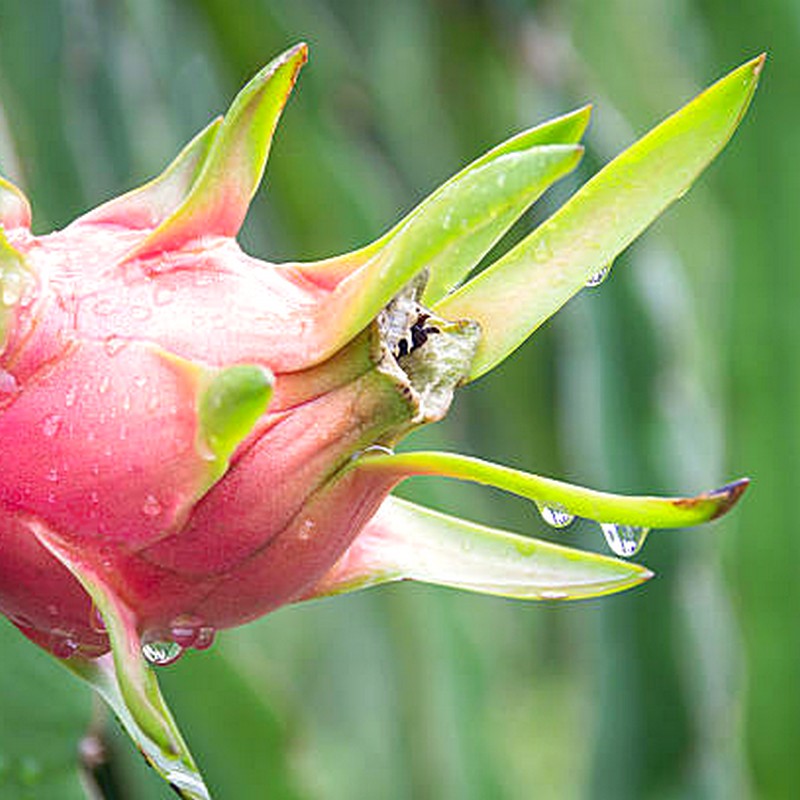
Label: Mature Dragon Fruit